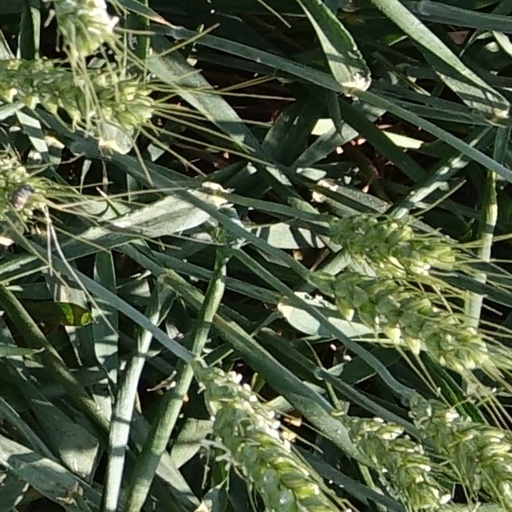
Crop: wheat